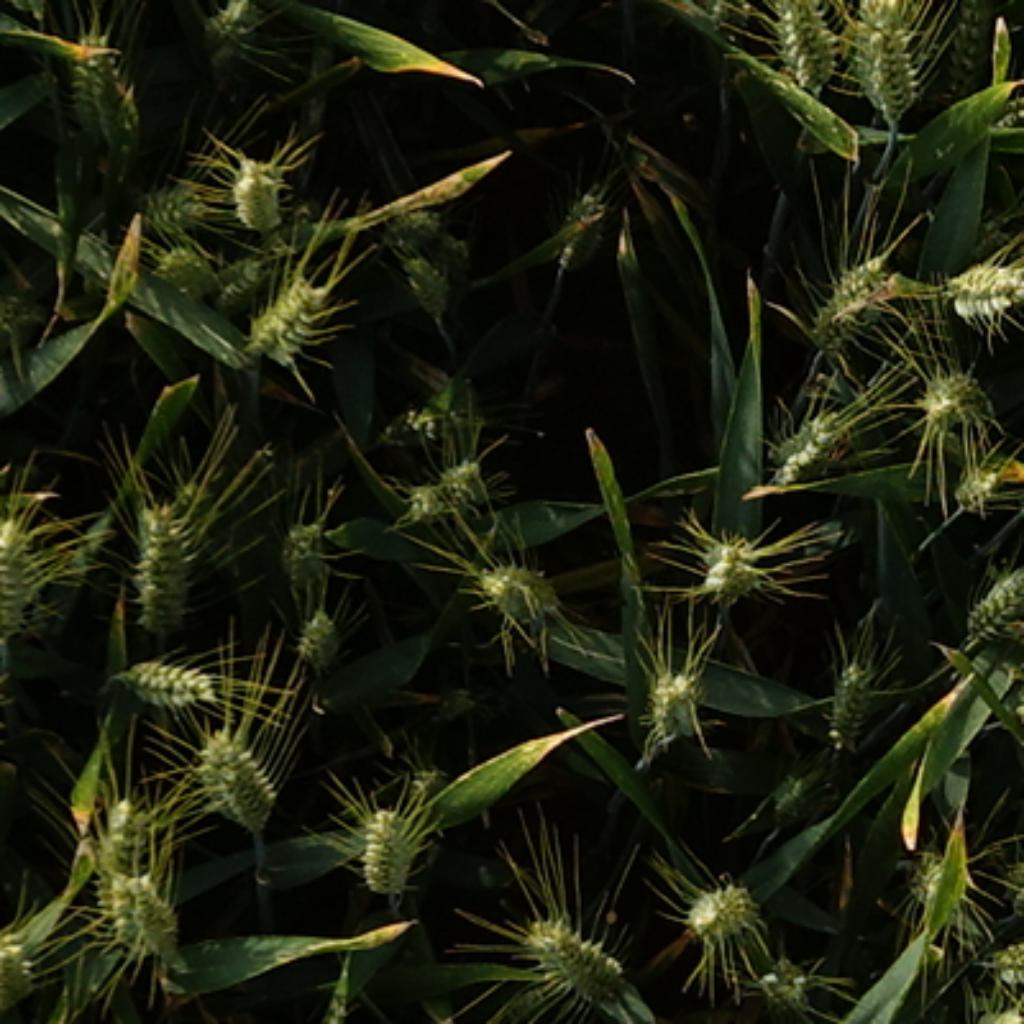
Country: France
Location: VSC
Wheat development stage: Filling - Ripening